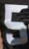
Number: 5